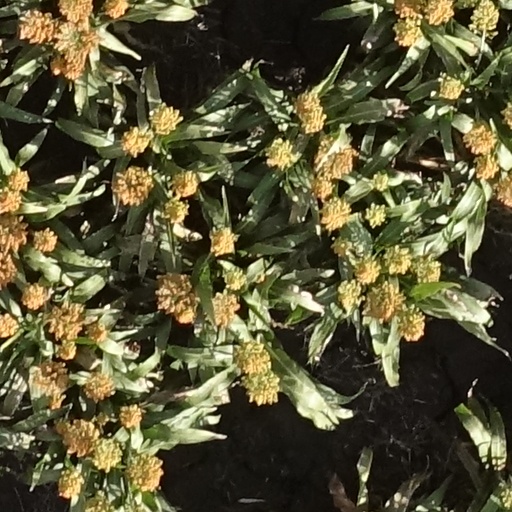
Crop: sorghum